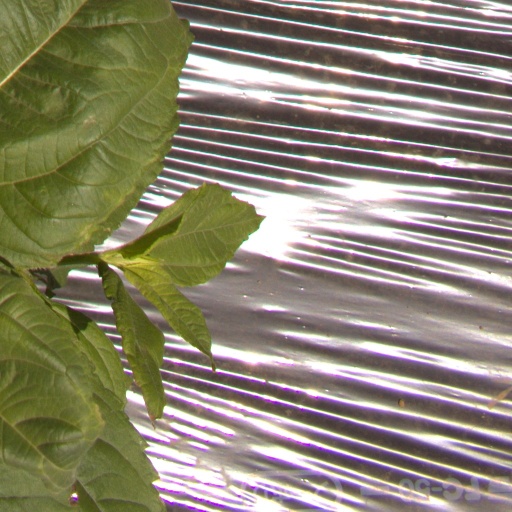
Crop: Jerusalem artichoke